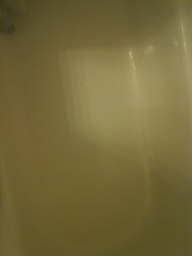Question: Does this look clean?
Answer: yes